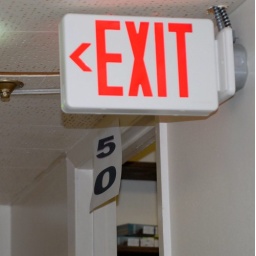
over my office door